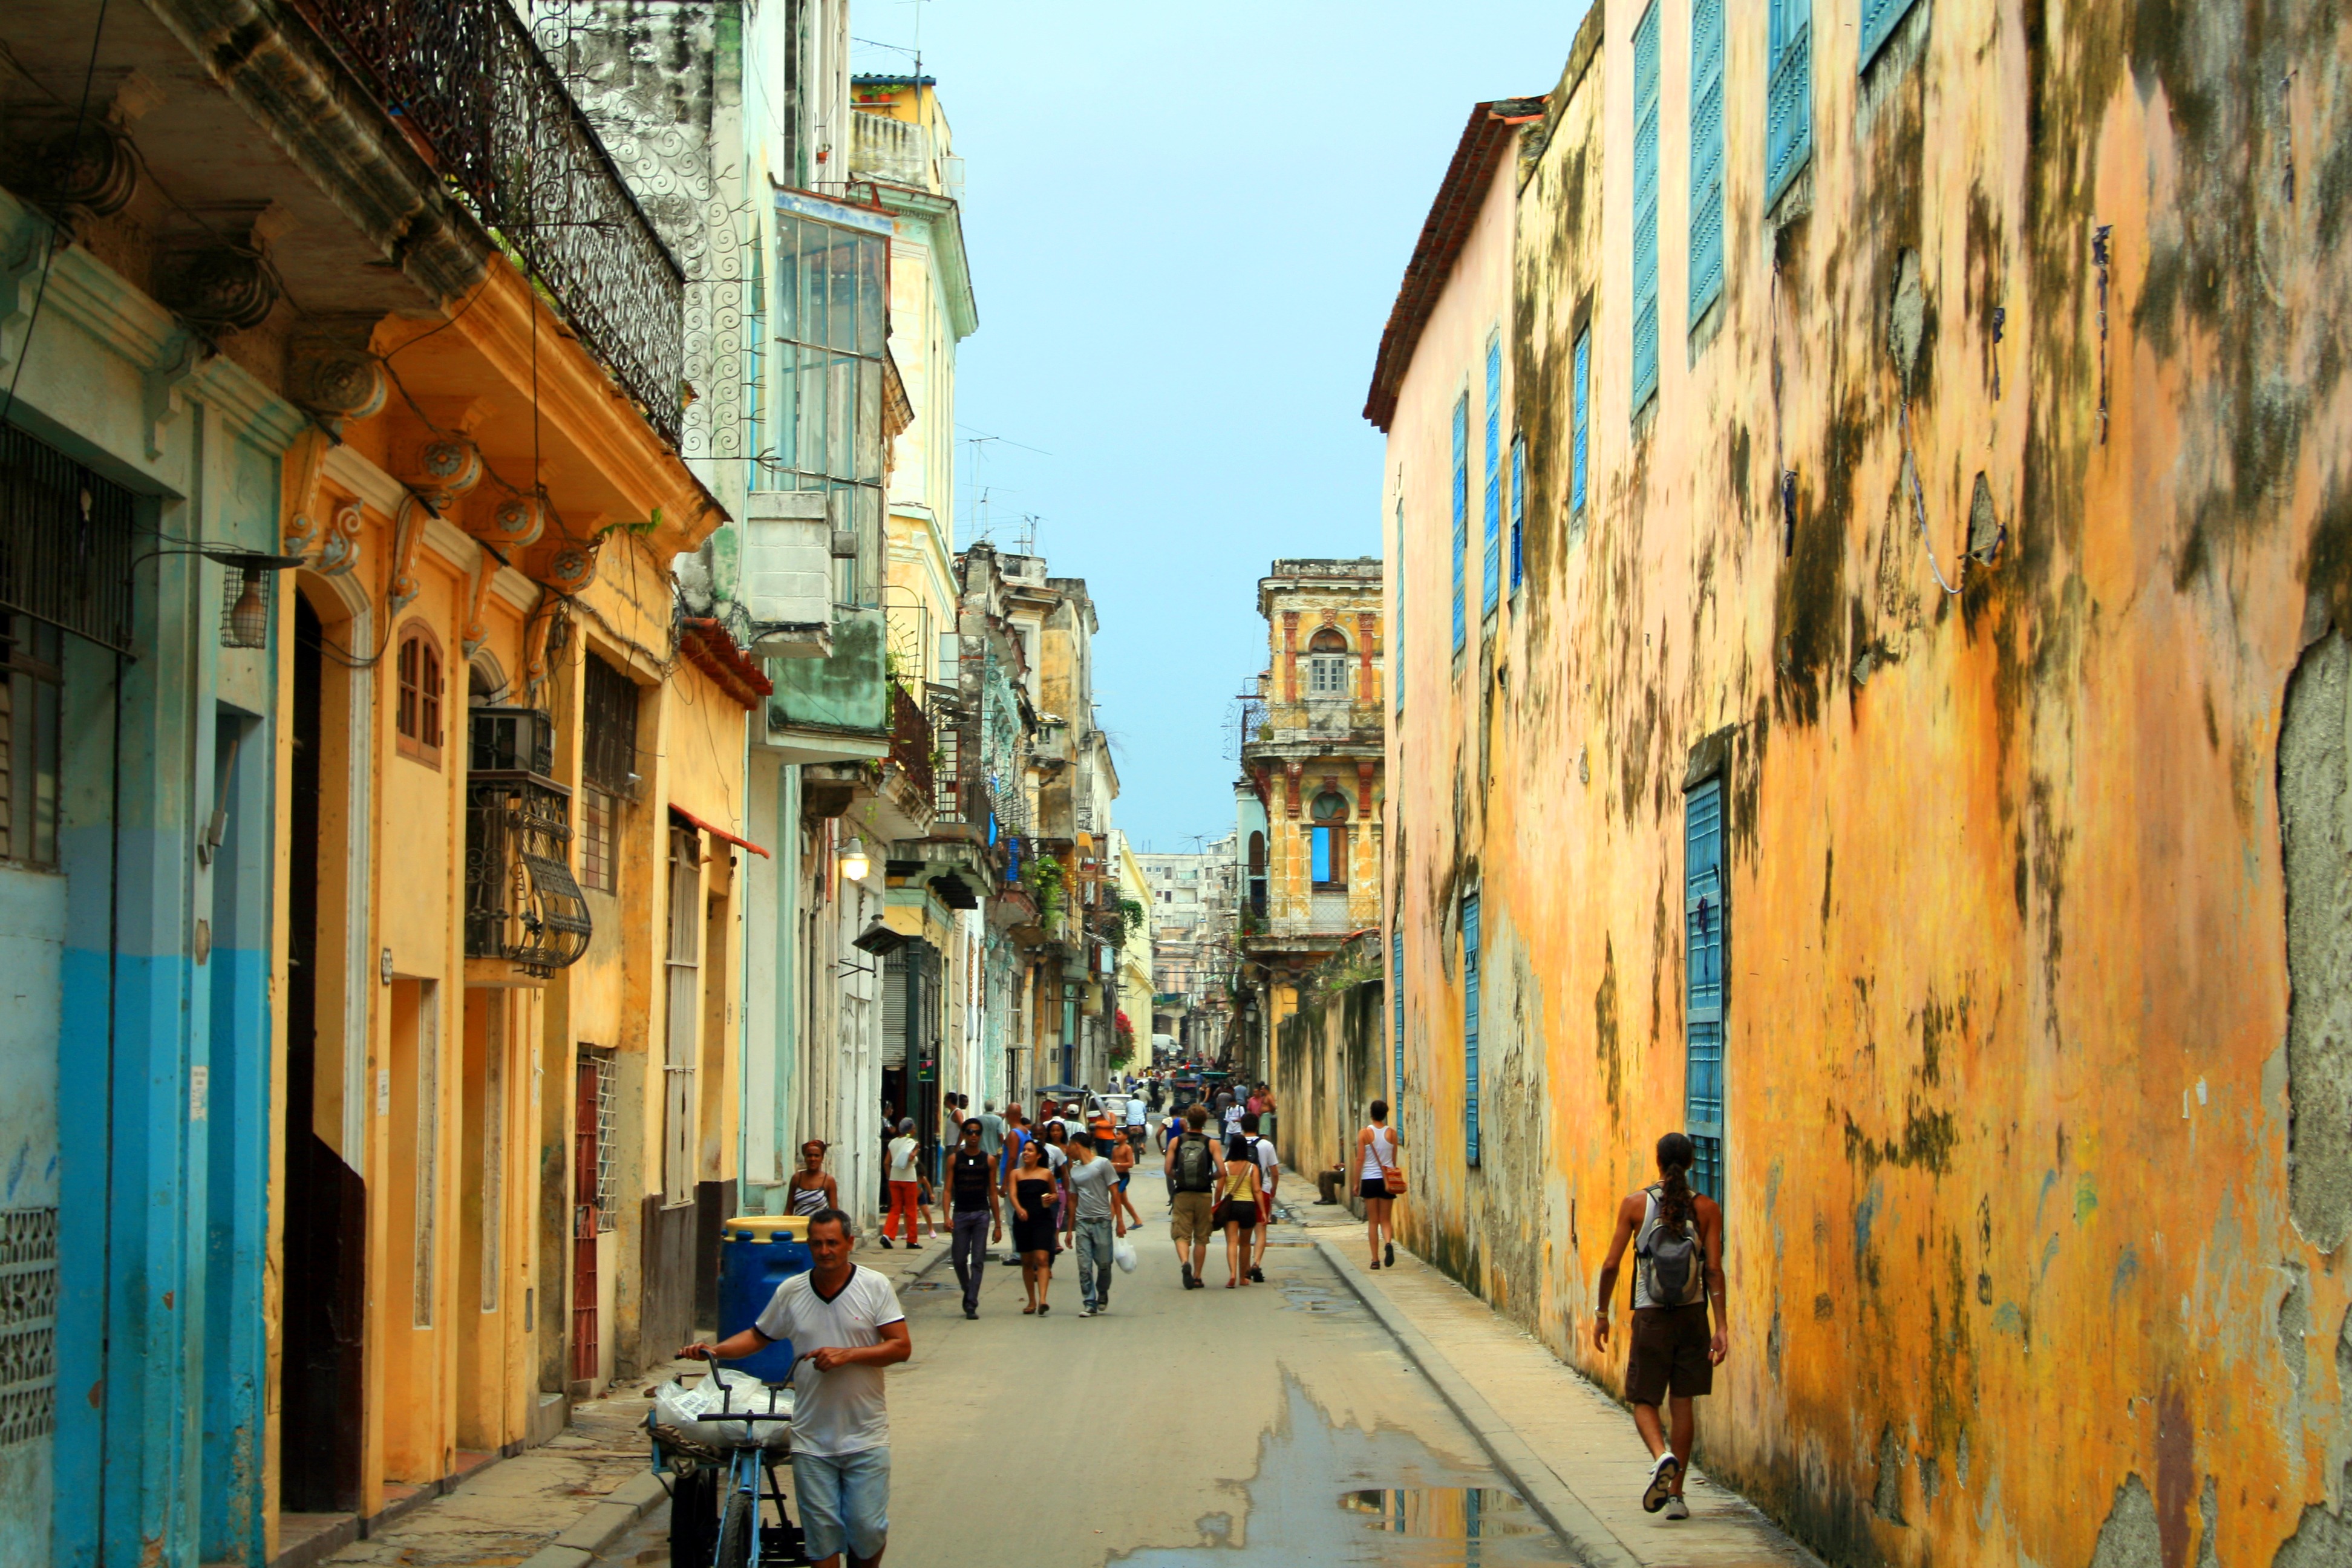
road, street, town, alley, city, cityscape, travel, color, waterway, cuba, infrastructure, havana, neighbourhood, urban area, human settlement